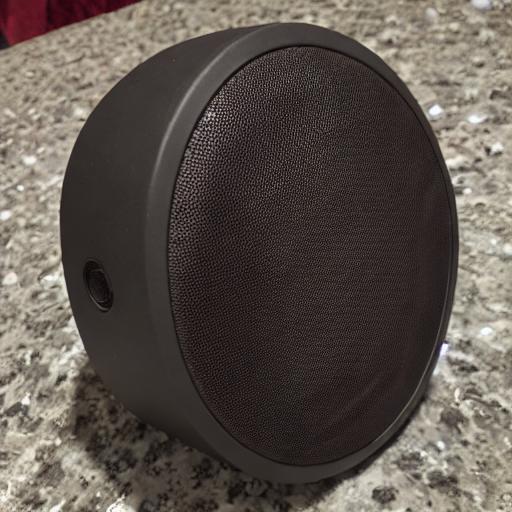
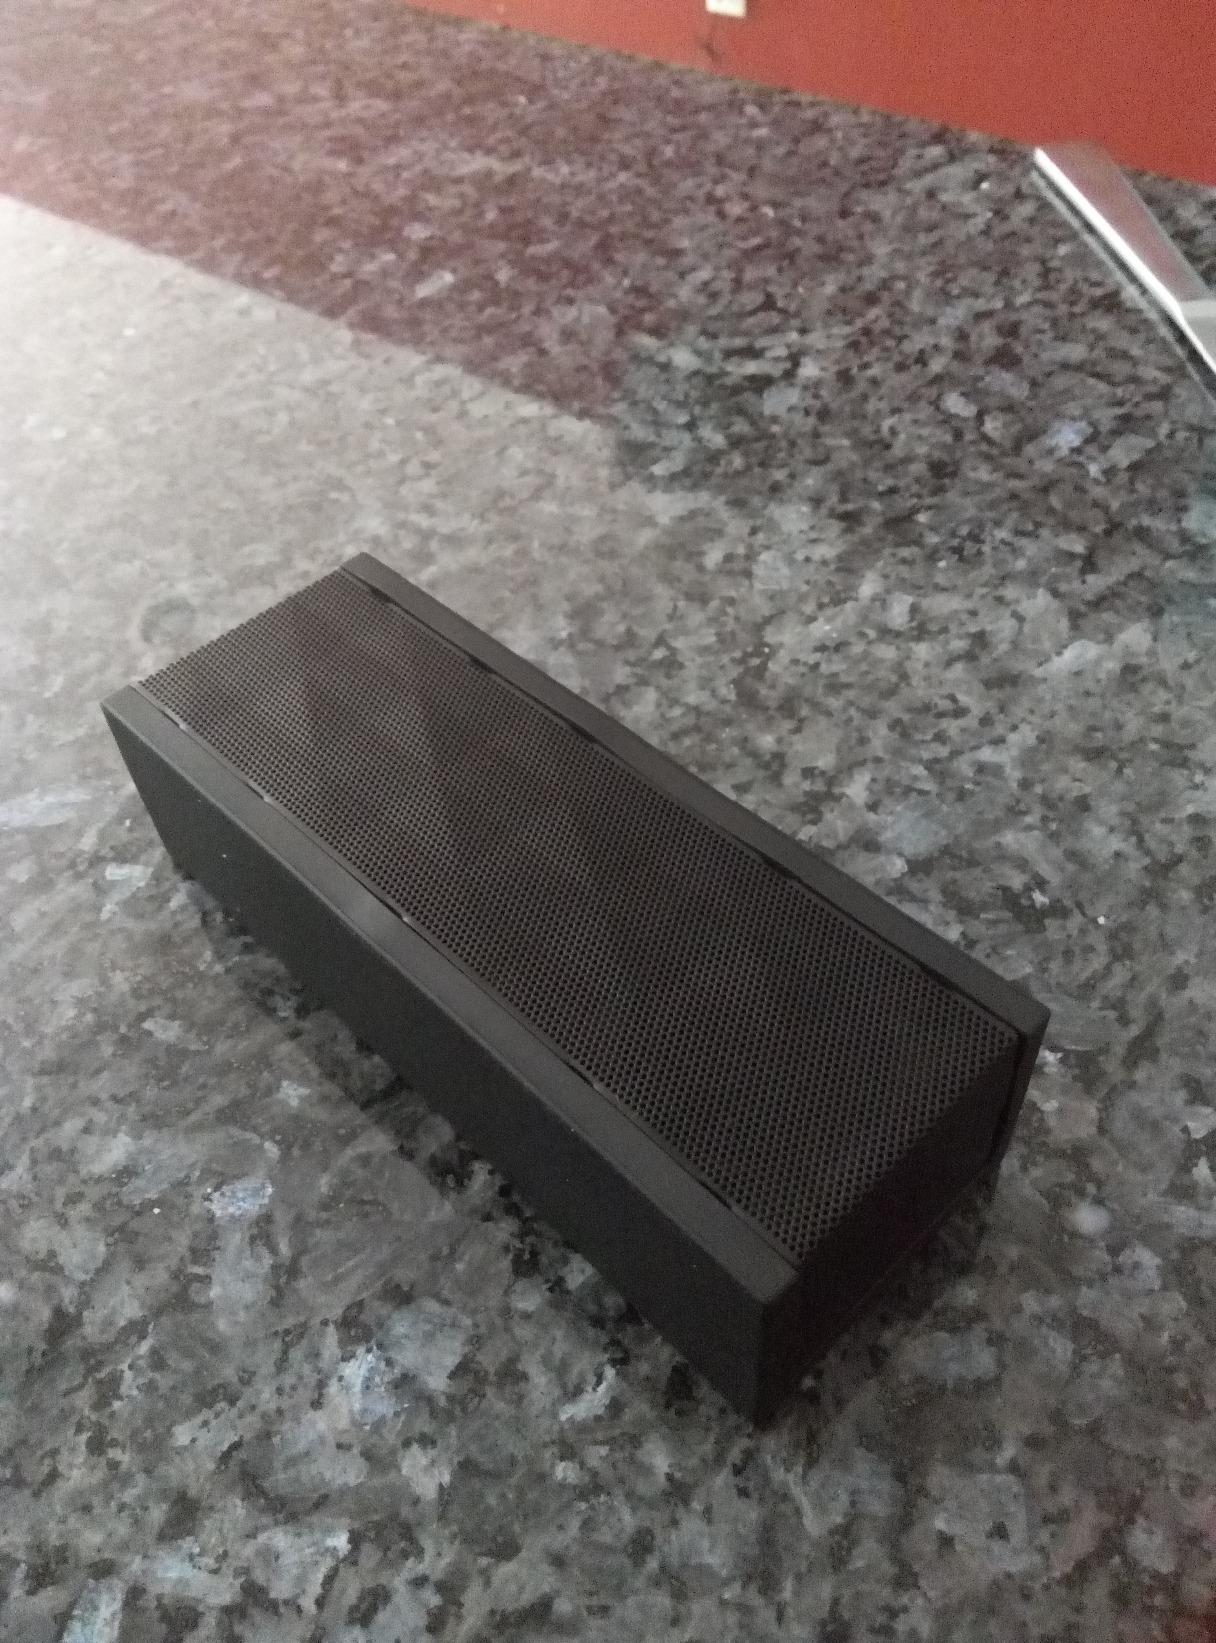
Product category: speaker
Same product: no